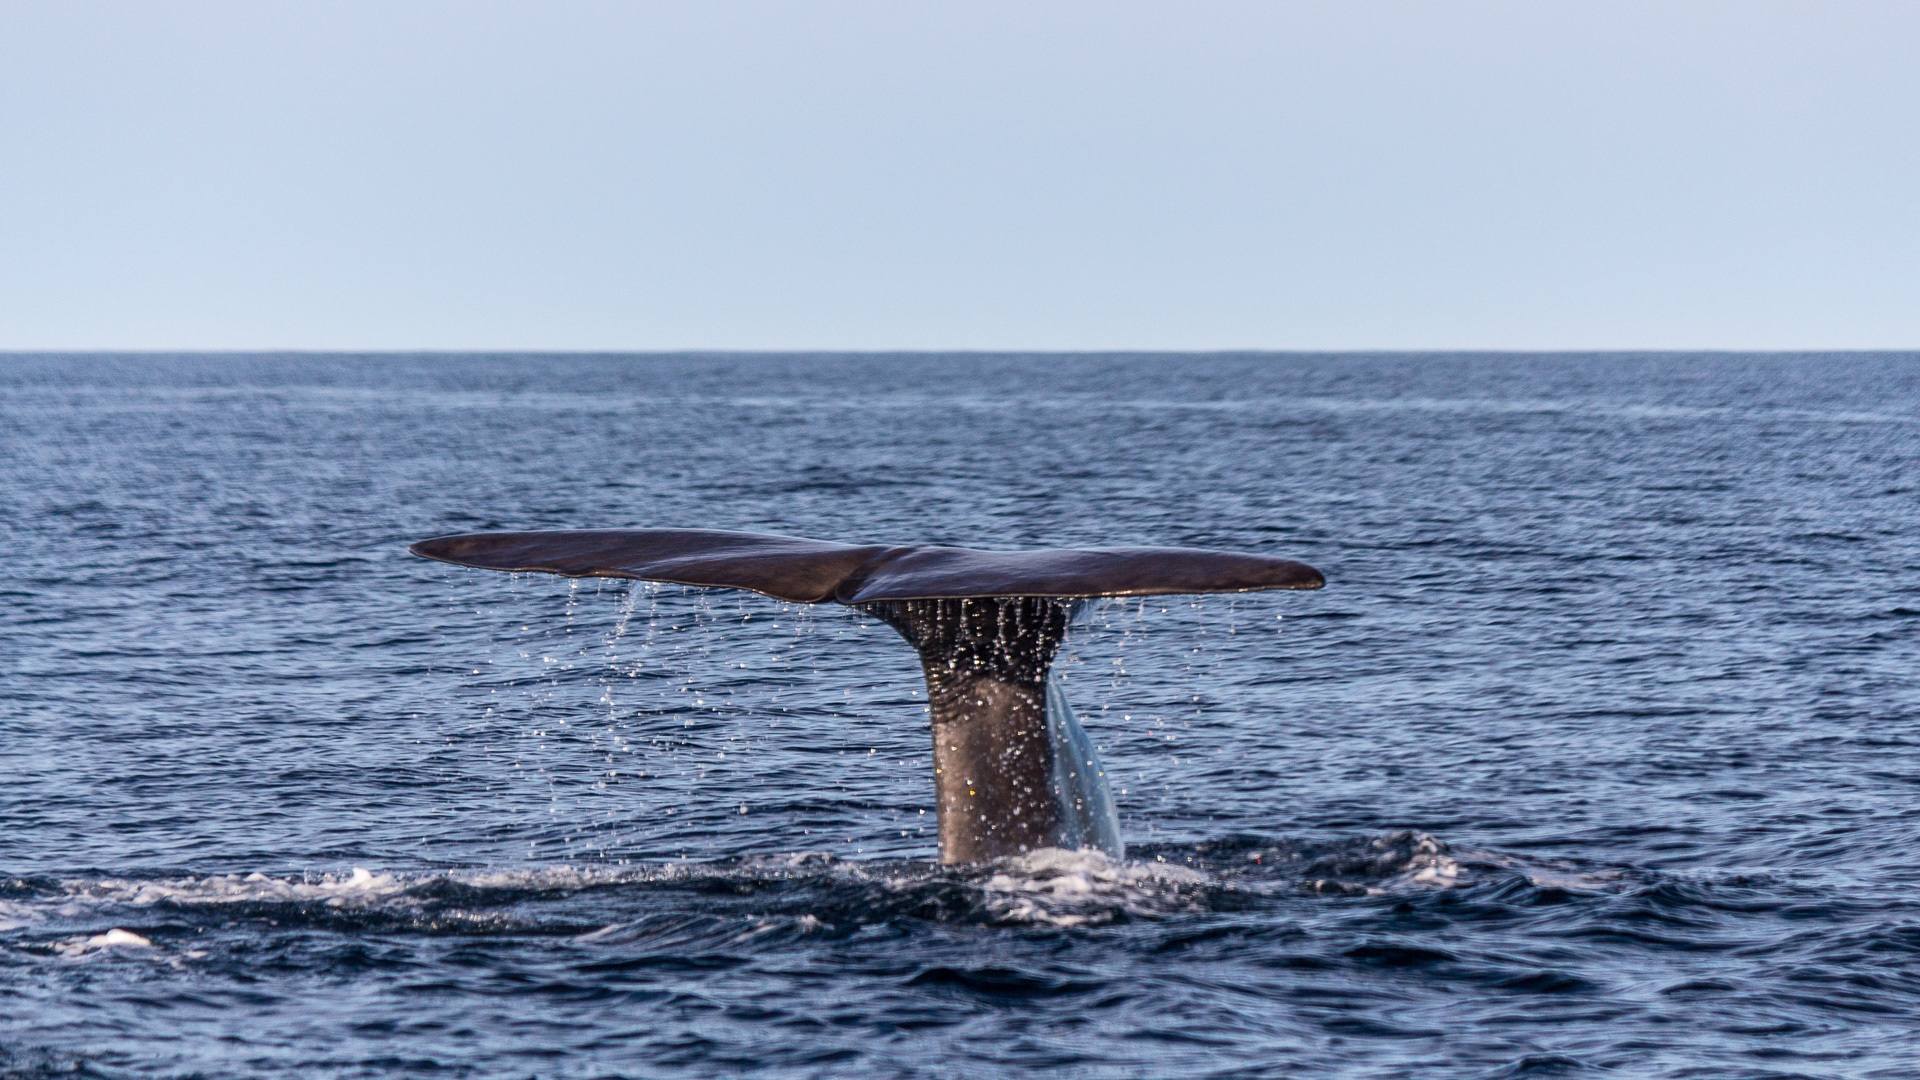
sea, water, ocean, wave, diving, mammal, humpback whale, fin, vertebrate, whale, norway, wal, water creature, norwegian sea, sperm whale, marine mammals, marine mammal, whales dolphins and porpoises, grey whale, caudal fin